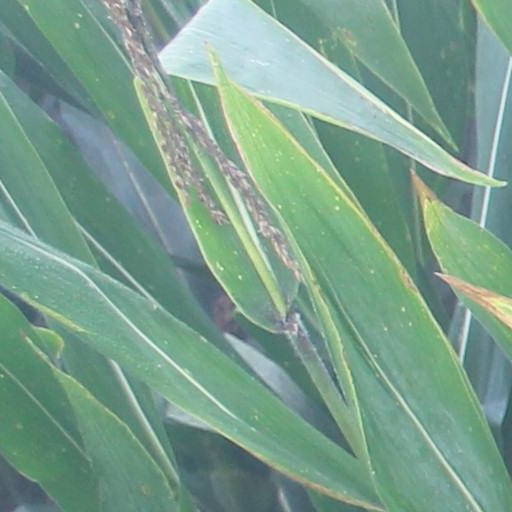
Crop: maize; corn